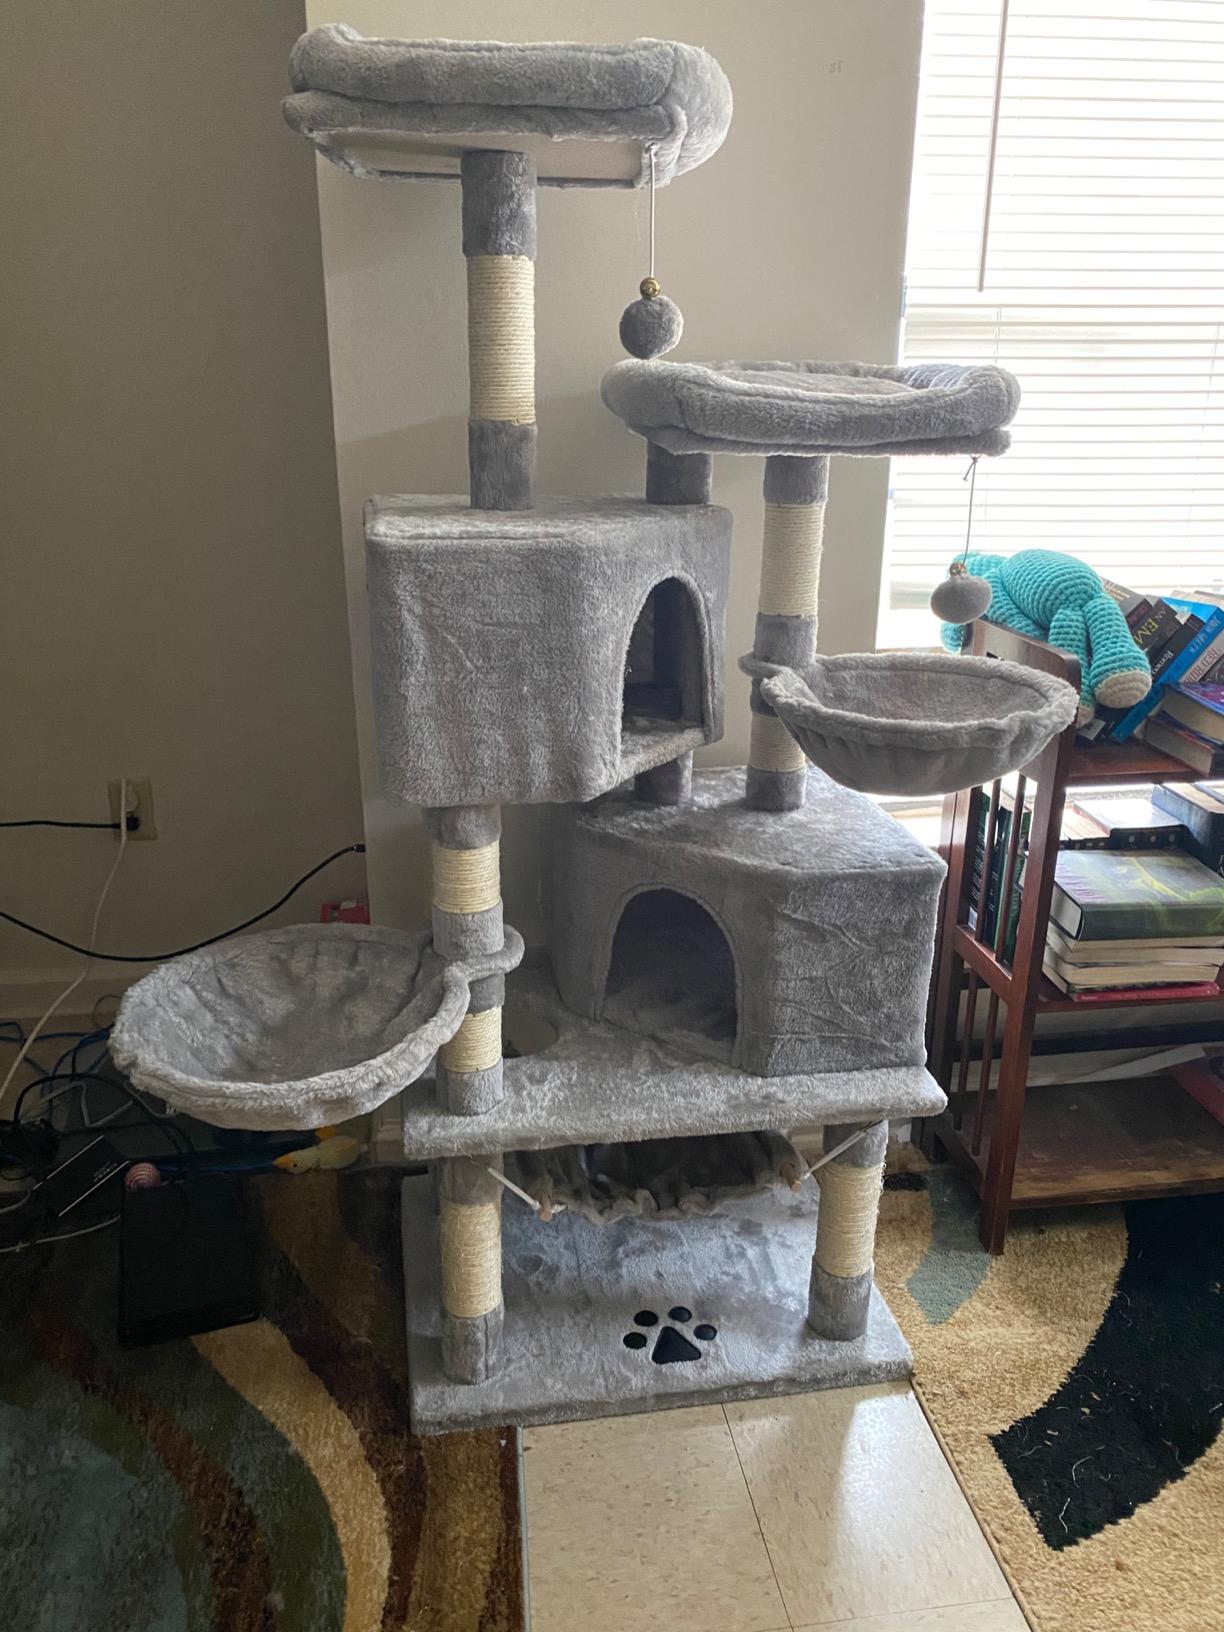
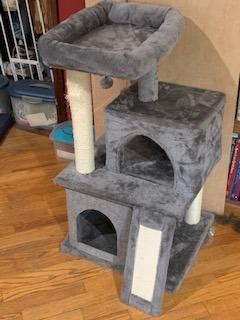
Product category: items_cat tree
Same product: no